San Giobbe Altarpiece

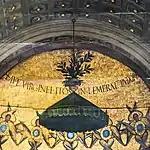
The text "Ave Virginei Flos Intemerate Pudoris" translating to "Hail, undefiled flower of virgin modesty."

The altarpiece is a sacra conversazione, a piece of art that combines holy figures from across time into one place, surrounding the Virgin and Christ child, often with angels nearby playing music. One difference between Bellini's sacra conversazione and others is that it appears as though the figures are interacting with each other. The angels are gazing up at St. Job, St. Job is looking at the Virgin, St. Francis on the left is breaking the fourth wall of the painting and inviting the audience into the fictive scene. When compared to other sacra conversazione, examples being the San Marco Altarpiece, the Frari Triptych and the San Zaccaria Altarpiece, not only is the San Giobbe Altarpiece much larger and shows the full stature of all figures in the scene, but it also is contained in an interior space, which was very uncommon in Venetian pieces at the time, which oft included an open sky, or an airy feel to the background.